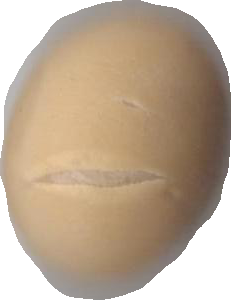
Variety: Grobogan